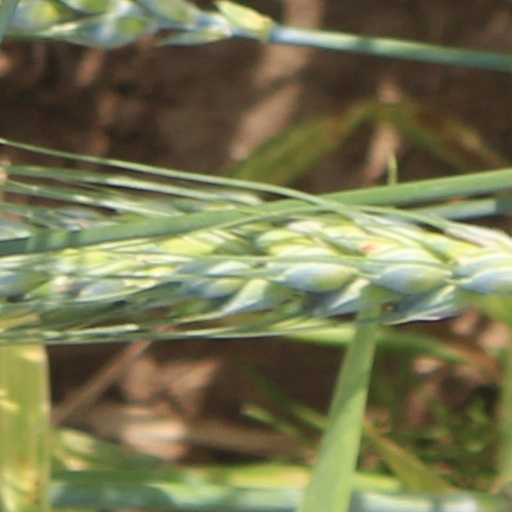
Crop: wheat